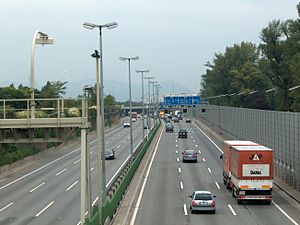
Østrigs transport / Veje og trafik / Veje
Motorvej A22 ved Kaisermühlen, Wien
Østrigs transport omfatter vejnettet, togdriften samt flytrafikken i Østrig.